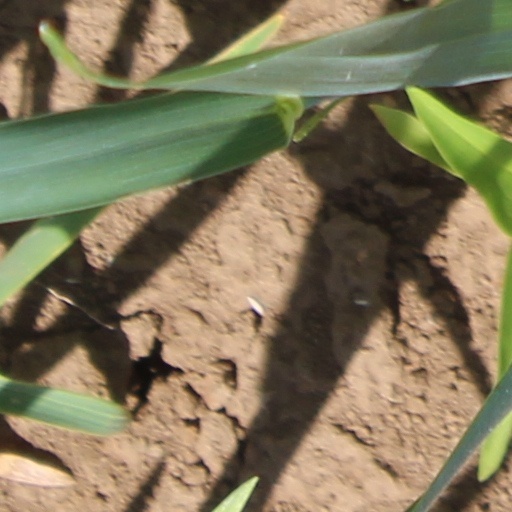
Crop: wheat